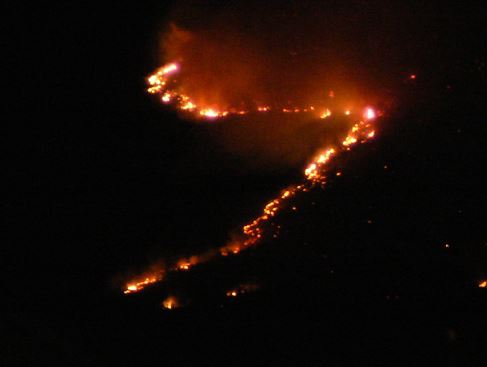
Fire: yes
Smoke: yes